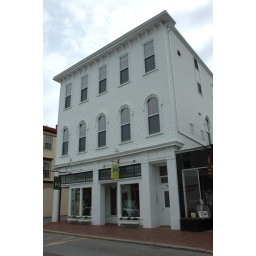
shopping street in newburyport, mass. the storefront boutique on the ground floor of this historic building is called &amp;quot;fancy schmancy.&amp;quot;